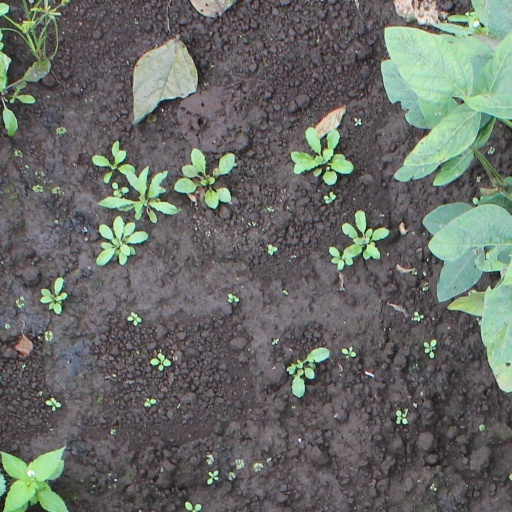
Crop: soybean